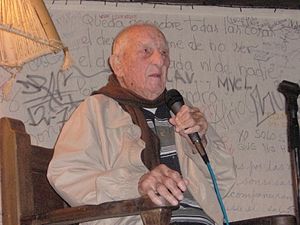
Alberto Granado
Alberto Granado var rejsekammeraten til Che Guevara på en motorcykeltur gennem store dele af Sydamerika i 1951. Granado blev i 1960 inviteret til Cuba af Che Guevara for at være med i opbygningen af sundhedsvæsnet. Granado grundlage Santiago Medicinske Skole i Santiago de Cuba.